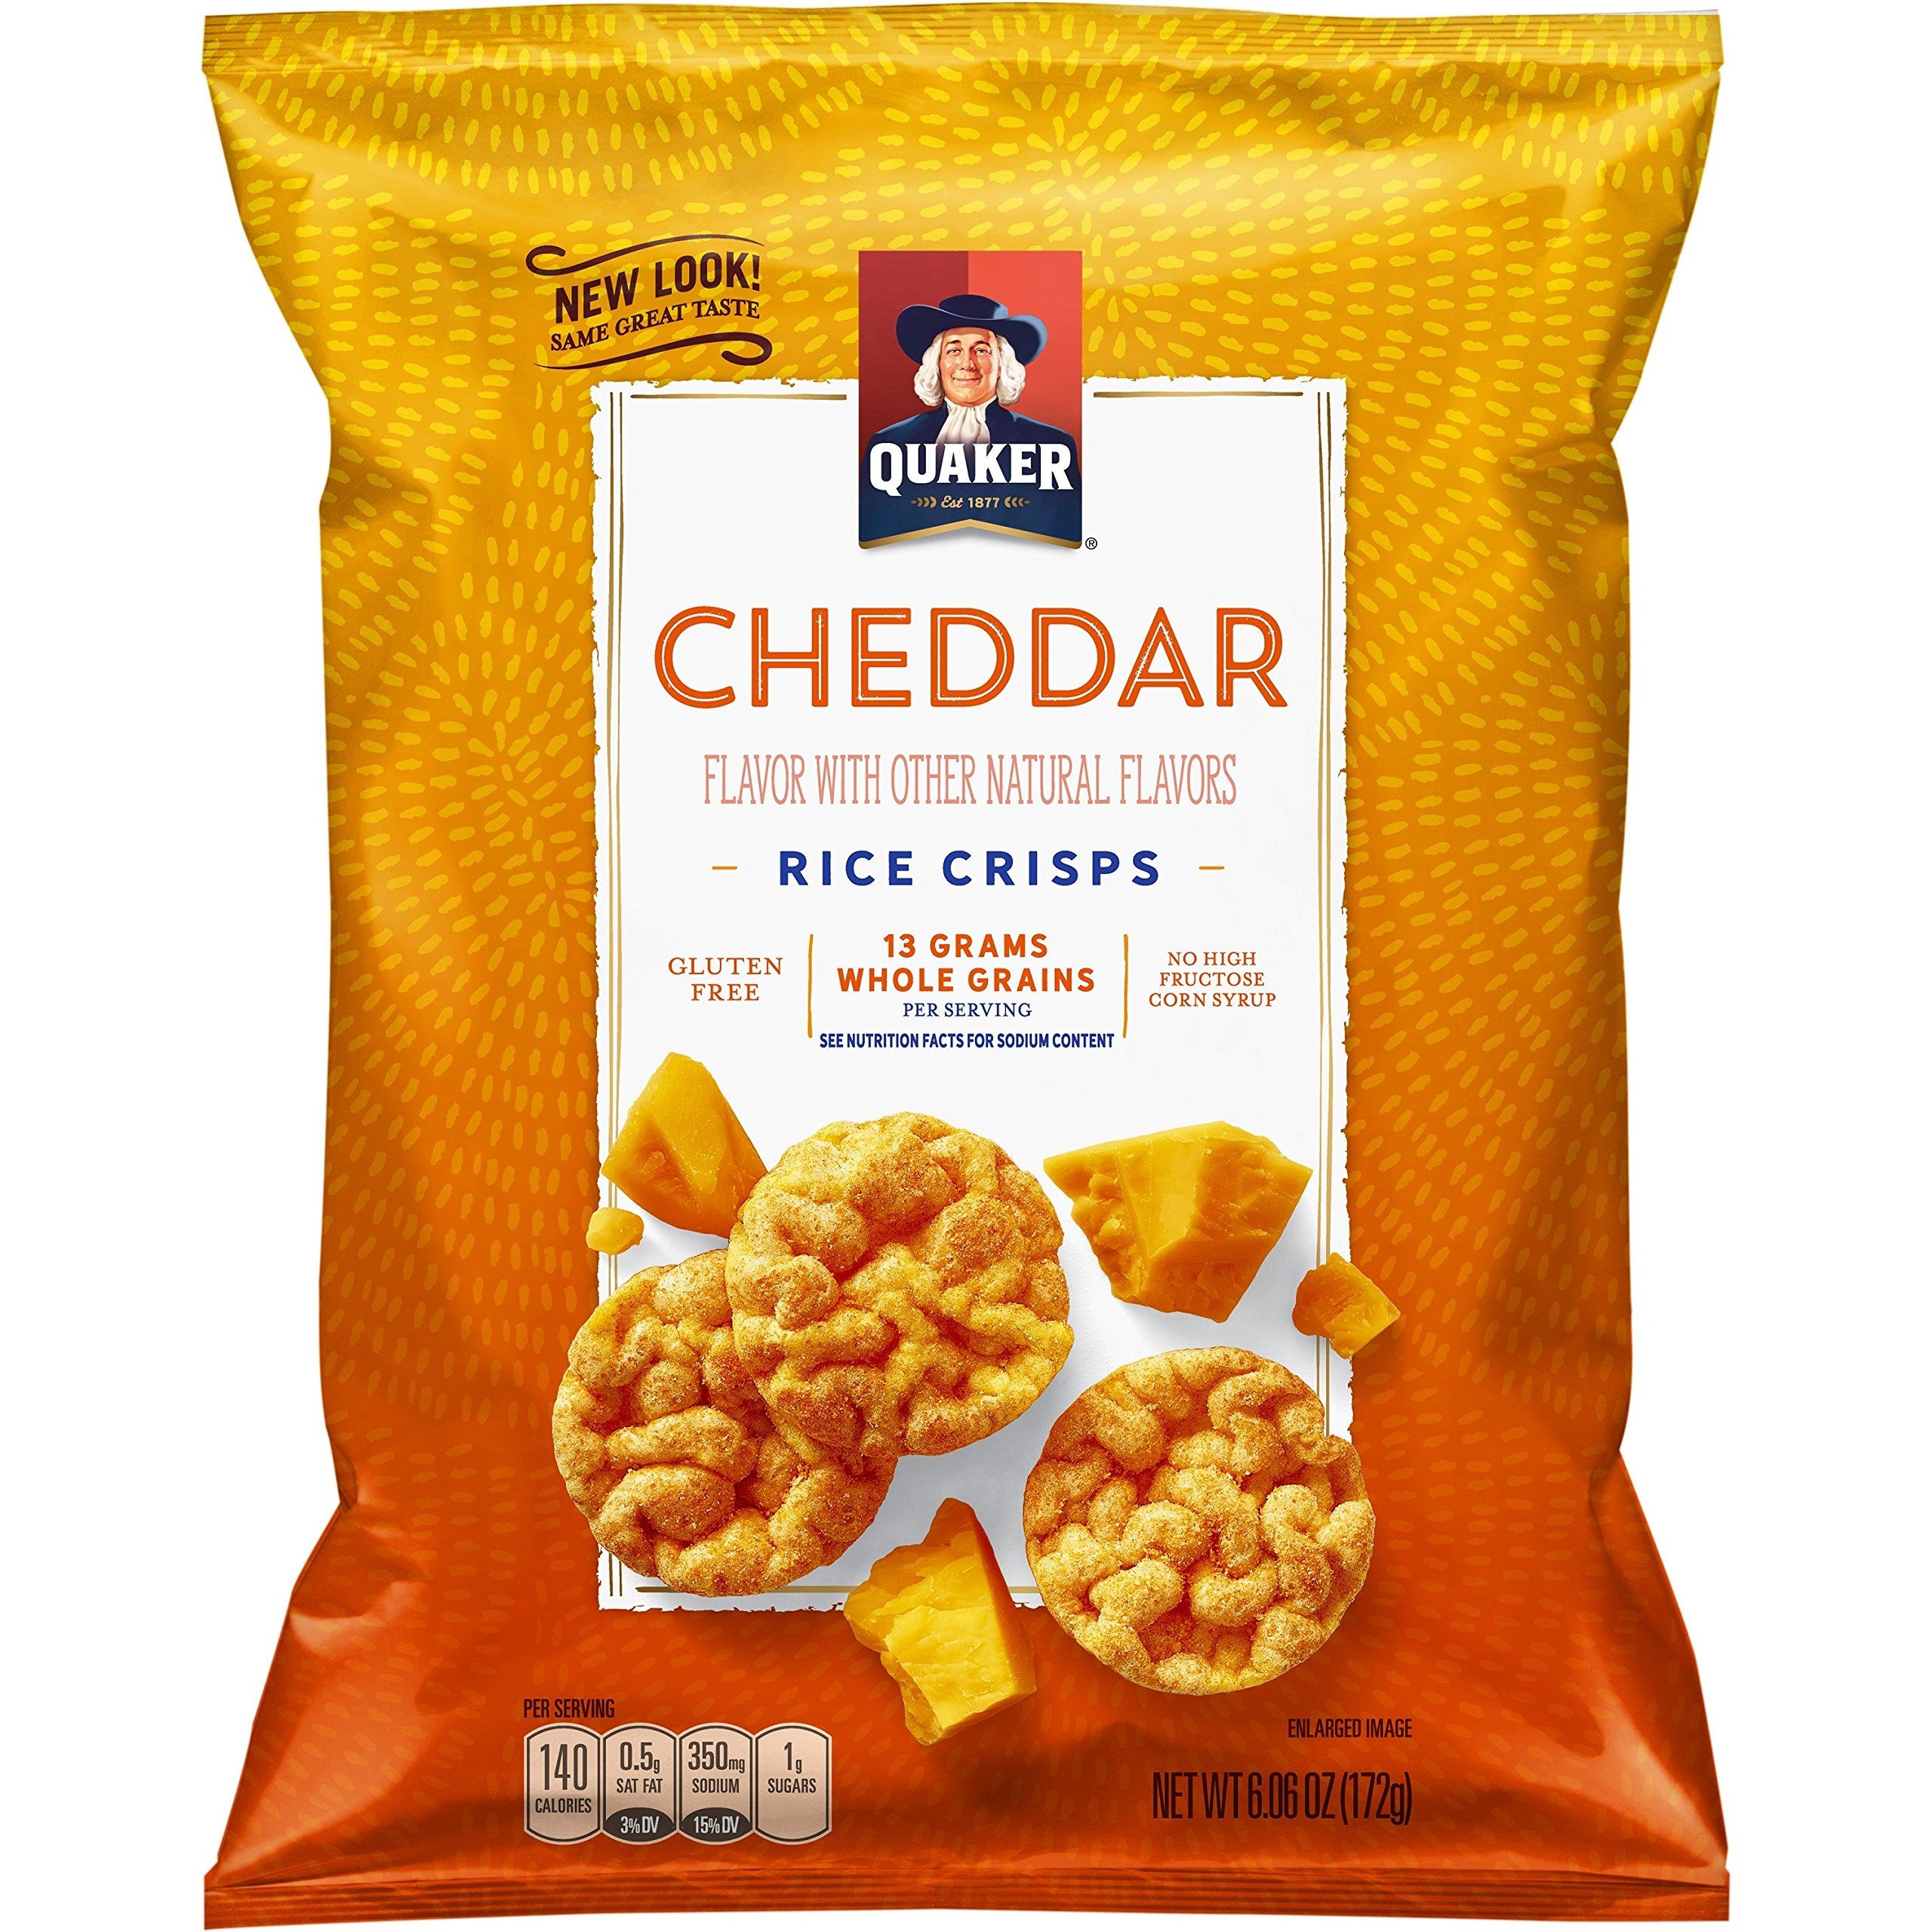
Item Name: Quaker Rice Crisps, Gluten Free, Cheddar, 6.06oz Bags, 6 Count
Bullet Point 1: Made with corn and whole grain brown rice. Popped, never fried
Bullet Point 2: 13g whole grains per serving
Bullet Point 3: Gluten Free and no high fructose corn syrup
Bullet Point 4: Low fat and low cholesterol
Bullet Point 5: Pack of 6 bags
Value: 36.36
Unit: Ounce

Price: 3.98